Sonangol Group

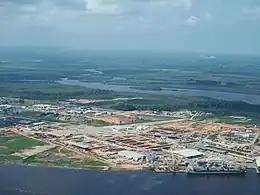
Kwanda Logistics Base on Kwanda Island in Soyo in 2007

In June 2016, President dos Santos removed the entire board of Sonangol, and installed his daughter Isabel as chairwoman of the company, to "ensure transparency and apply global corporate-governance standards". This led to many accusations of corruption and nepotism. One year later, Maka Angola reported that Isabel dos Santos demanded, with threat, that the Ministry of Finance inject three billion US$ into the company, claiming it was necessary to rescue Sonangol from immediate bankruptcy, though this was not granted.